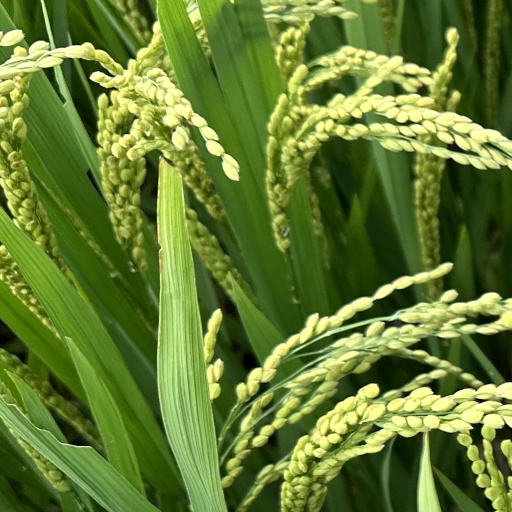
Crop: rice